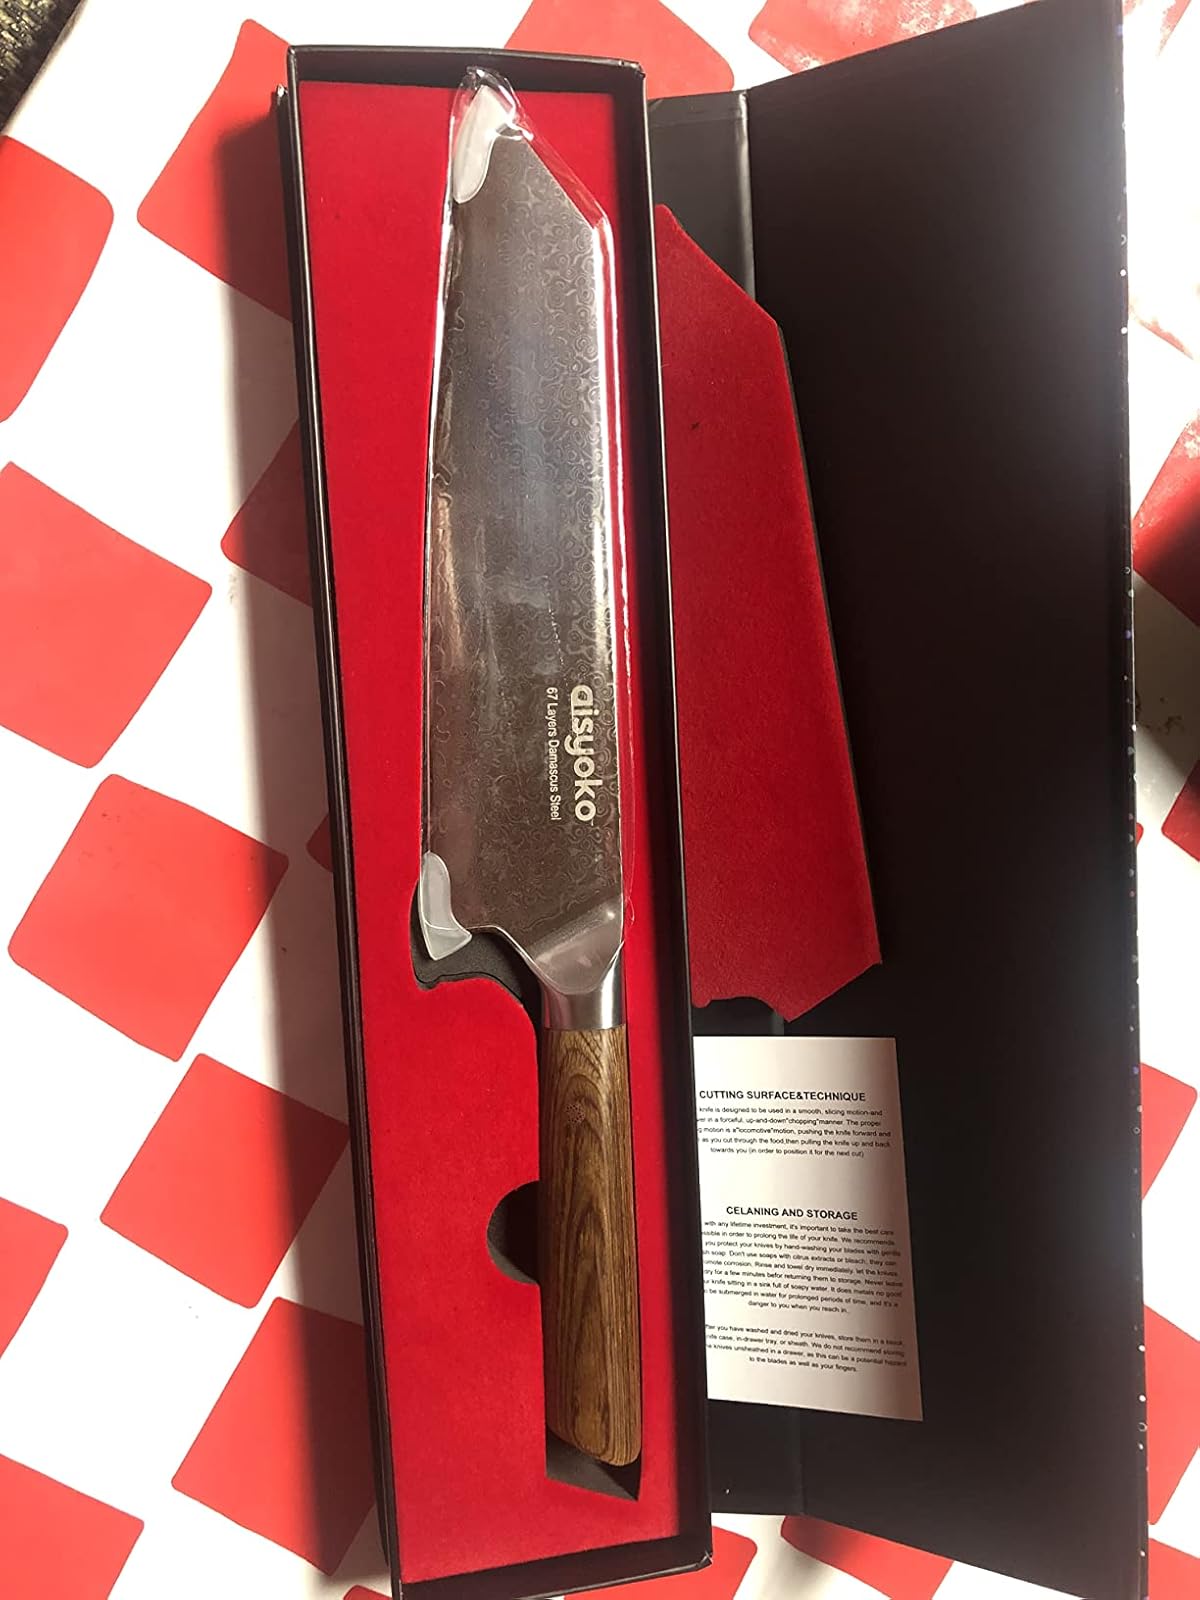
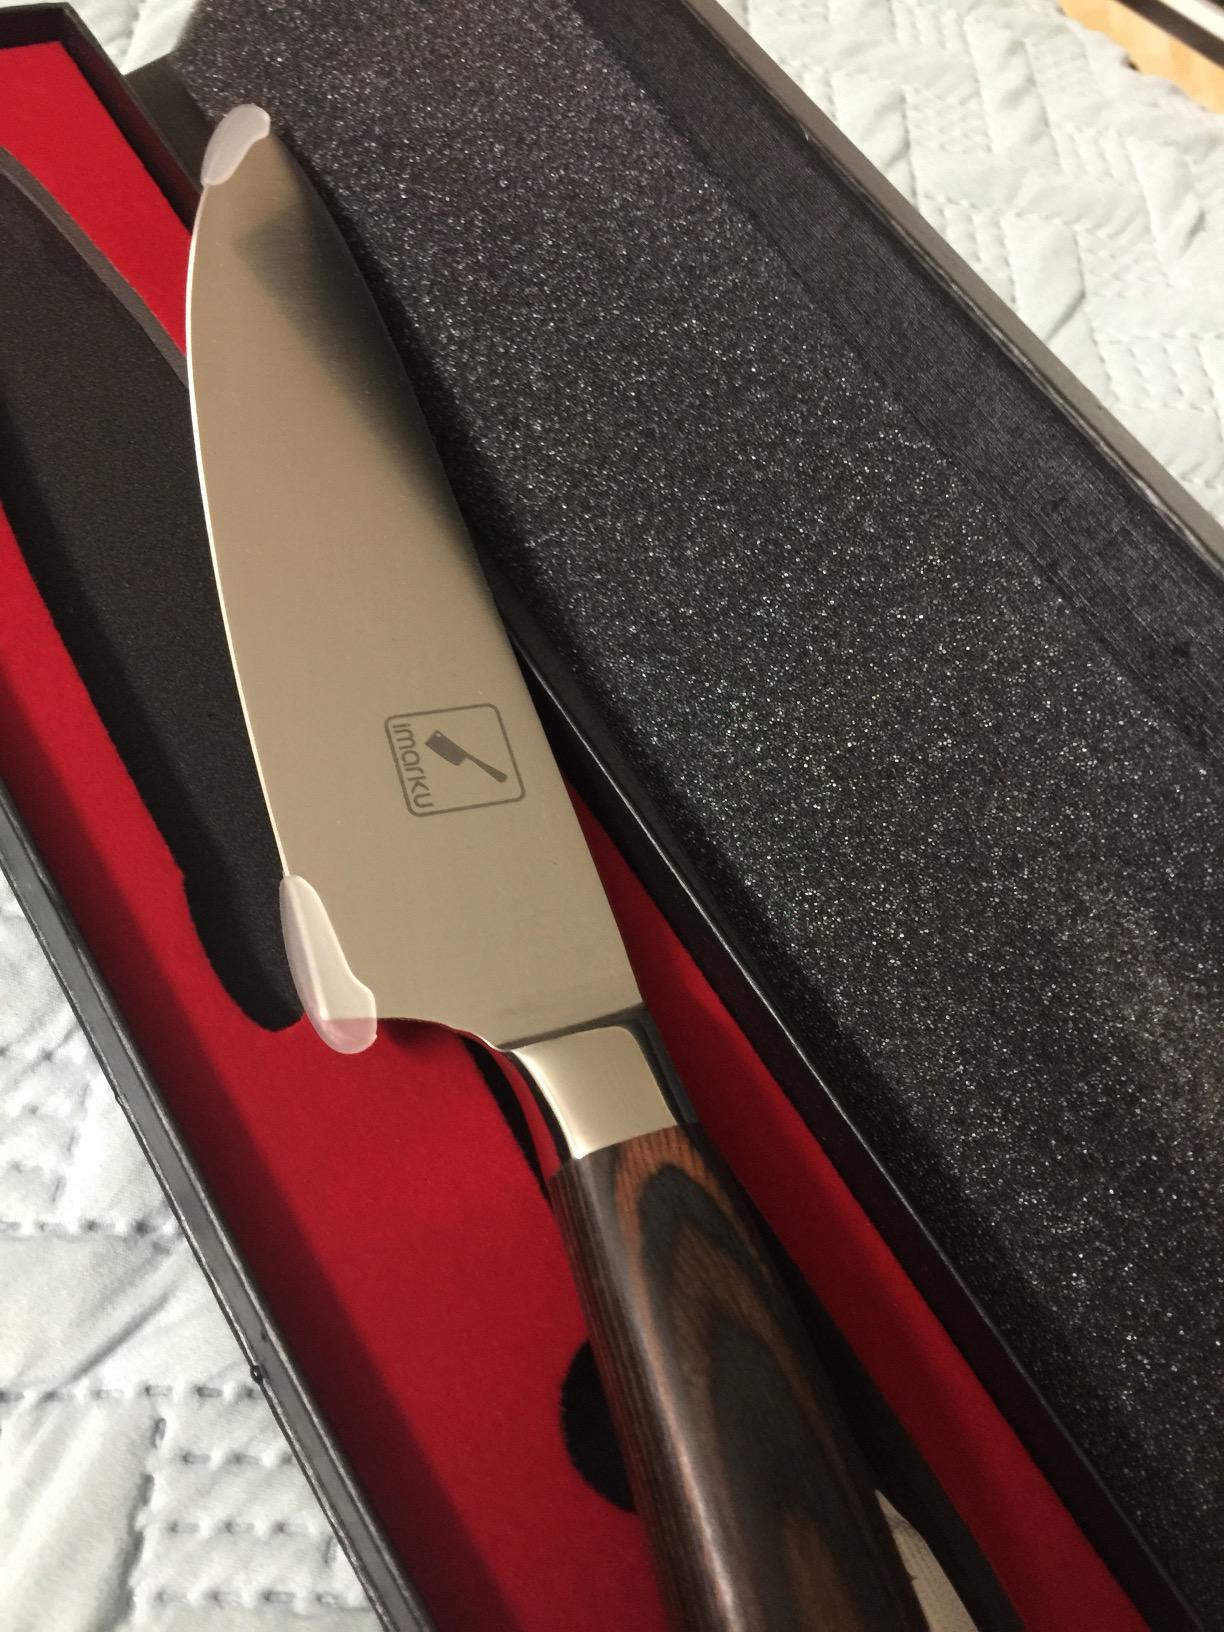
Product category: items_knife
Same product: no